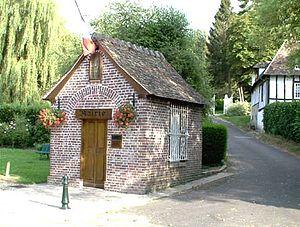
La plus petite mairie de Saint-Germain-de-Pasquier dans le département de l'Eure vue par normandy-normandie.com
Saint-Germain-de-Pasquier est une commune française située dans le département de l'Eure, en région Normandie.
L'Eure est un département français de la région Normandie. Il tire son nom de l'Eure, rivière qui le traverse avant de rejoindre la Seine. L'Insee et La Poste lui attribuent le code 27. Sa préfecture est Évreux.